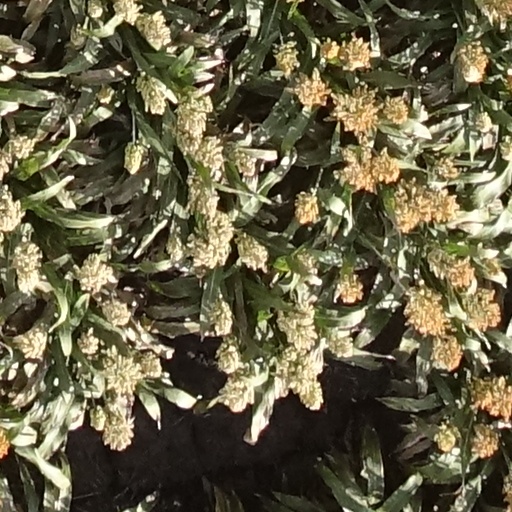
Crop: sorghum